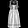
Label: Dress